153rd Rifle Division (1942)

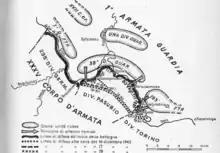
The 153rd's attacks against the Pasubio and Torino divisions, 16 to 19 December

The operation began on 16 December with the artillery preparation beginning at 07:45. The 2nd and 3rd Rifle Battalions of the 563rd Rifle Regiment forced a crossing of the Don, surprising the Italian troops with a bayonet charge. The 153rd's war diary described the Italian troops as fleeing from the frontline in panic. The 5th company of the 563rd's 2nd Battalion took the first Italian trench line. Developing the offensive successfully, the Italian troops abandoned Abrosimovo without much of a fight at 9:30, and the division's units captured Hill 175.5 and 53 Italian prisoners from the Torino Division. Having broken the Italian line between Abrosimovo and Monastyrshchina, the 563rd continued the offensive. The regimental commander moved his command post across the river to Abrosimovo. By the end of 16 December the offensive successfully developed. The Italians in Paseka resisted stubbornly, but were broken. The units reached the line of hill 157.9 on the right and Paseka on the left. During the day the division captured 300 Italian soldiers and equipment, at the cost of more than 200 killed and wounded.